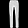
Label: Trouser